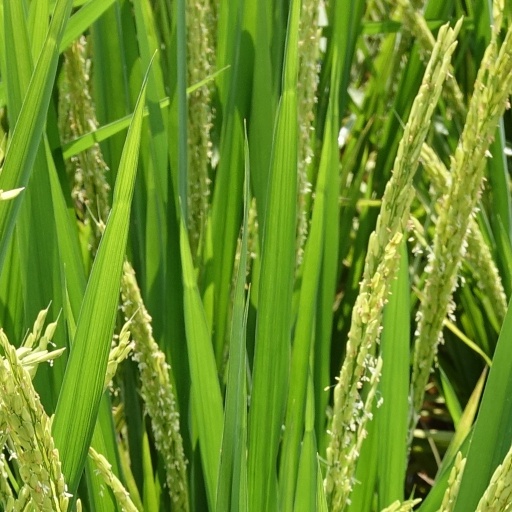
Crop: rice